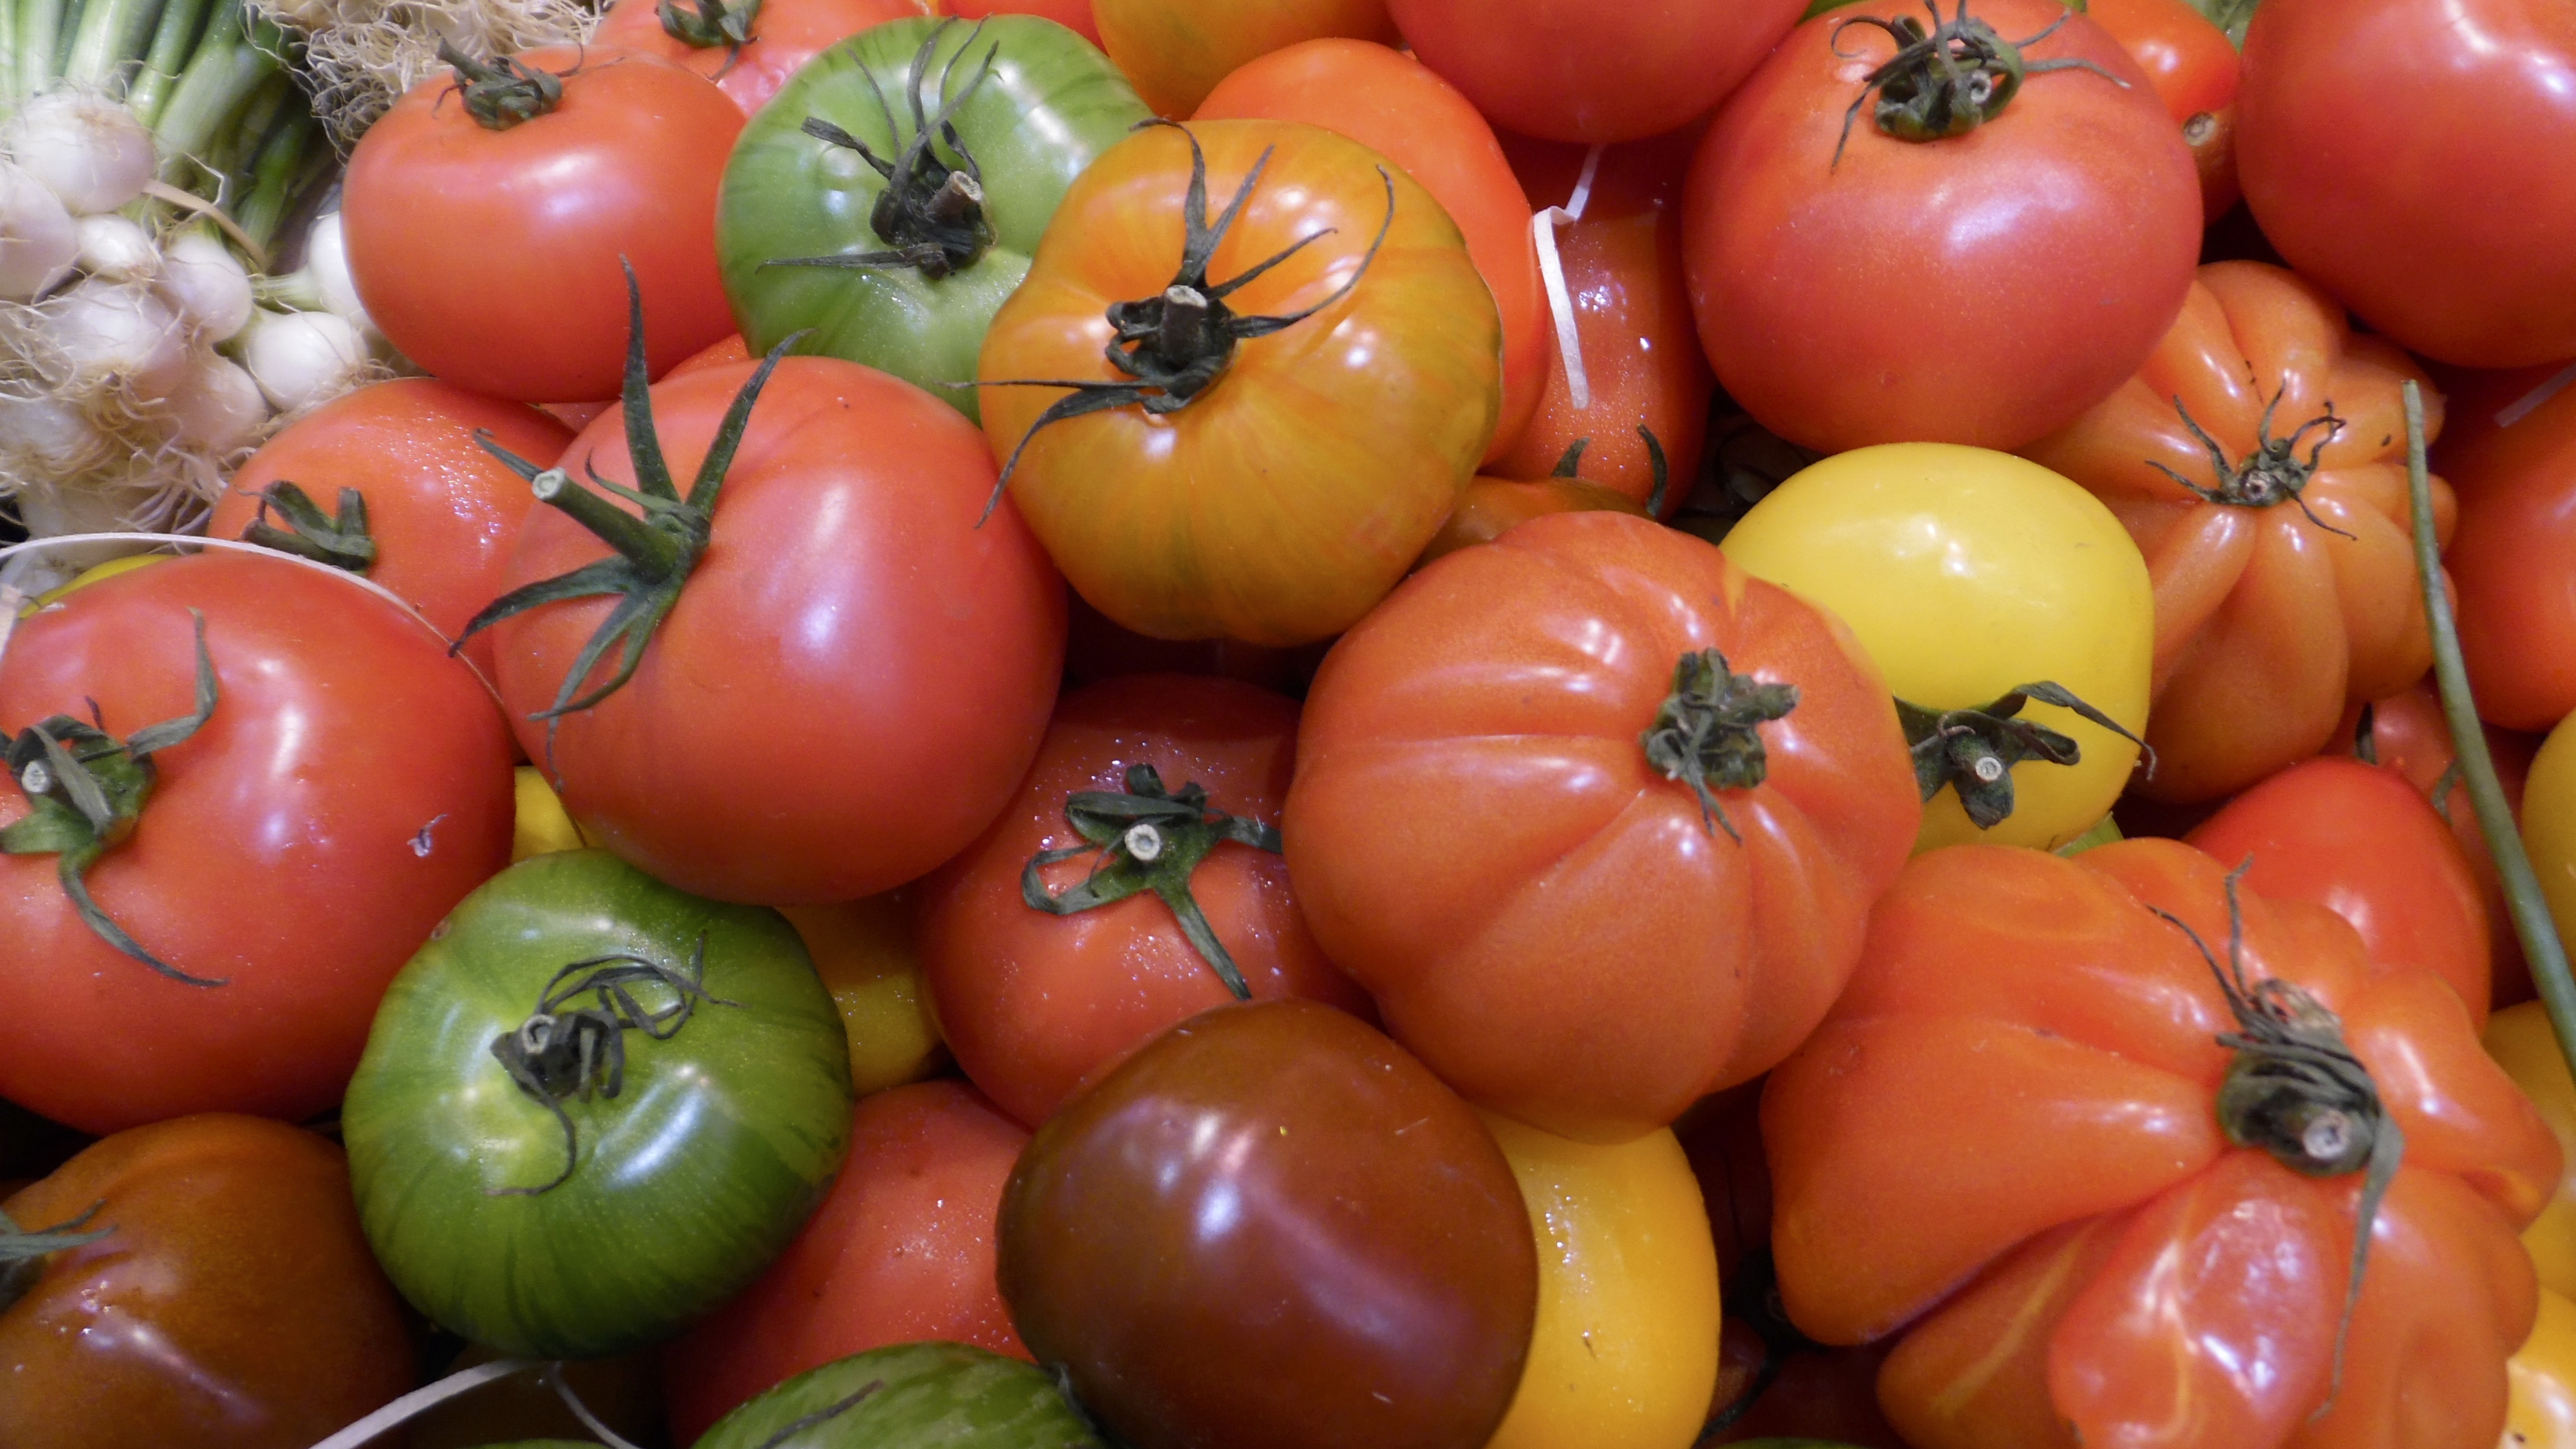
tomato, red, green, bulk, natural foods, vegetable, local food, produce, fruit, potato and tomato genus, food, bush tomato, vegetarian food, winter squash, nightshade family, whole food, plum tomato, diet food, cucurbita, superfood, plant